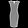
Label: Dress